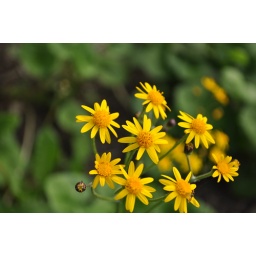
Cheerful little yellow flowers - little suns in the yard - grace a corner of my mother's yard.